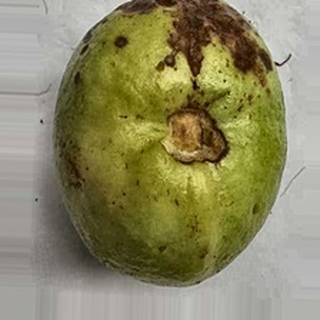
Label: guava_anthracnose